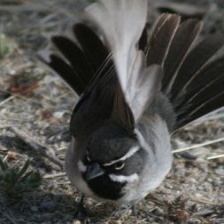
Species: BLACK-THROATED SPARROW
Scientific name: AMPHISPIZA BILINEATA